The Wheel of Love and Other Stories

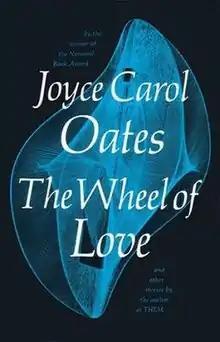
First edition cover

The Wheel of Love contains 20 works of short fiction by Joyce Carol Oates published by Vanguard Press in 1970. The volume brought Oates "abundant national acclaim", including this assessment from librarian and critic John Alfred Avant: "Quite simply, one of the finest collections of short stories ever written by an American."